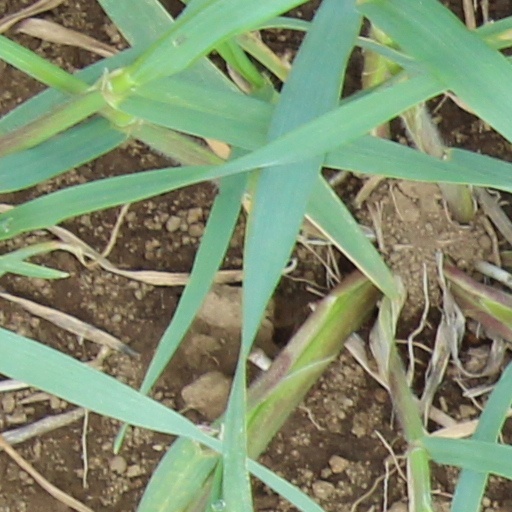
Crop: wheat